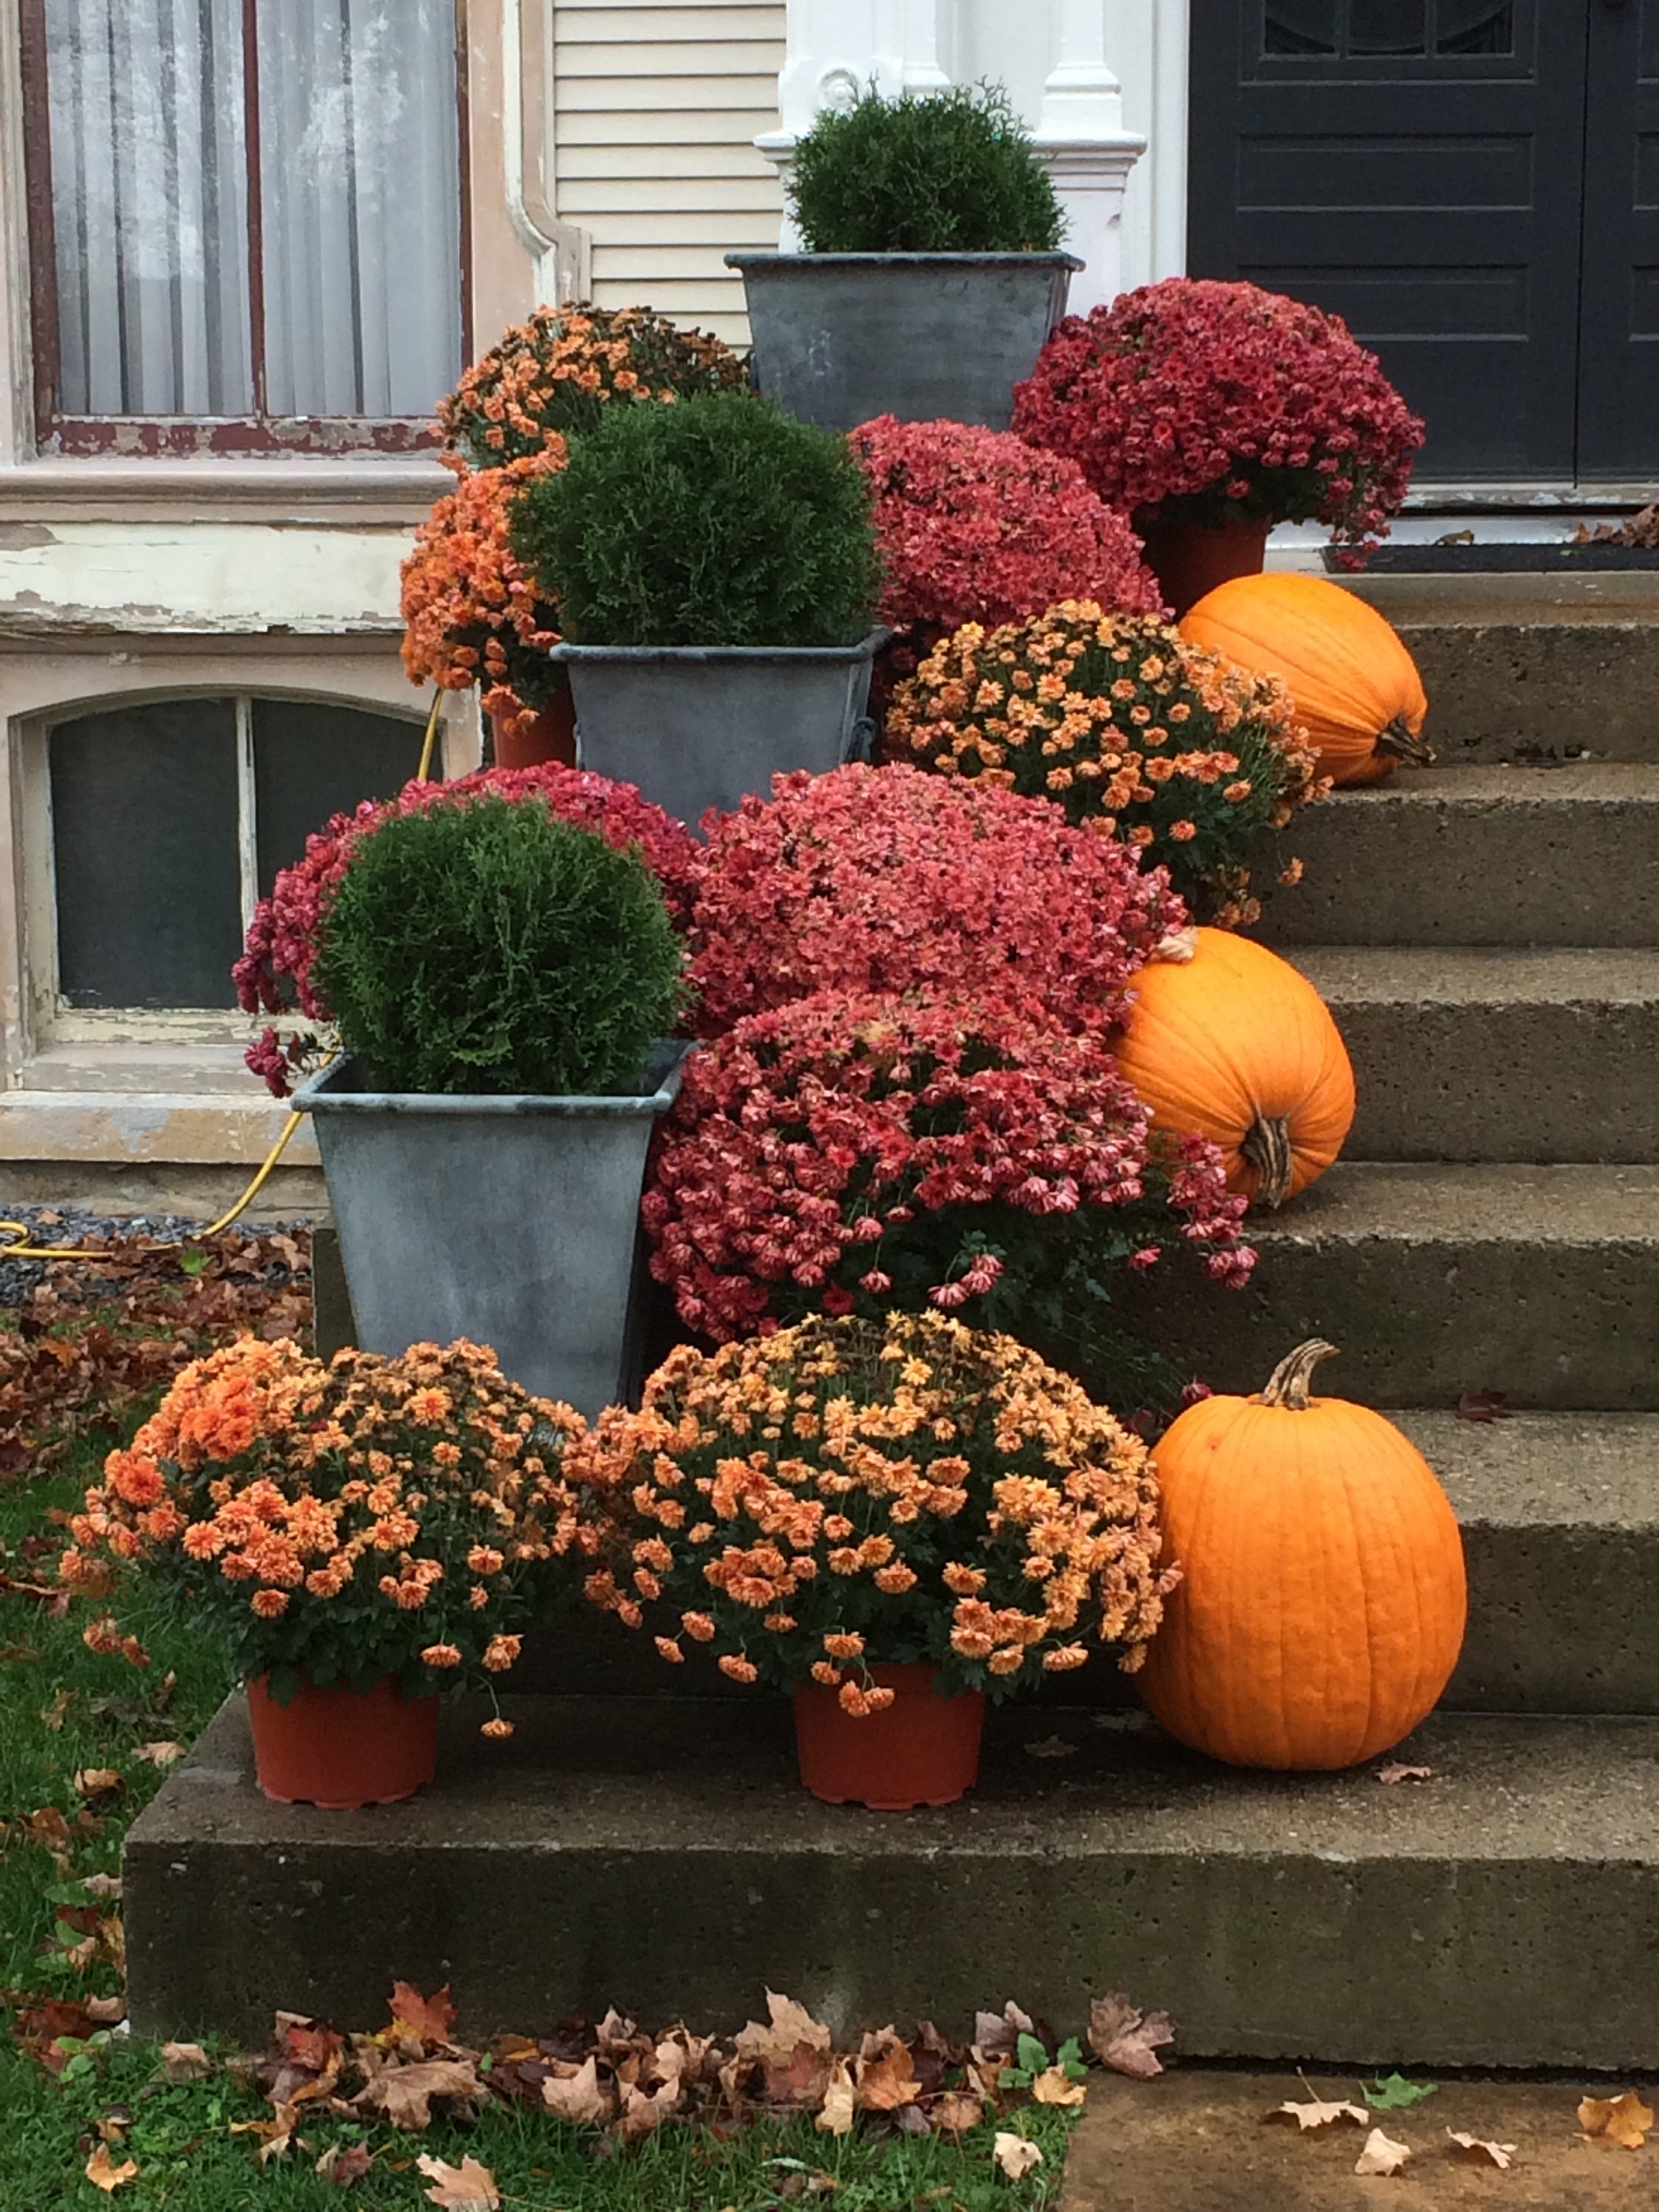
plant, leaf, flower, orange, red, autumn, garden, season, flowers, stairs, floristry, pumpkins